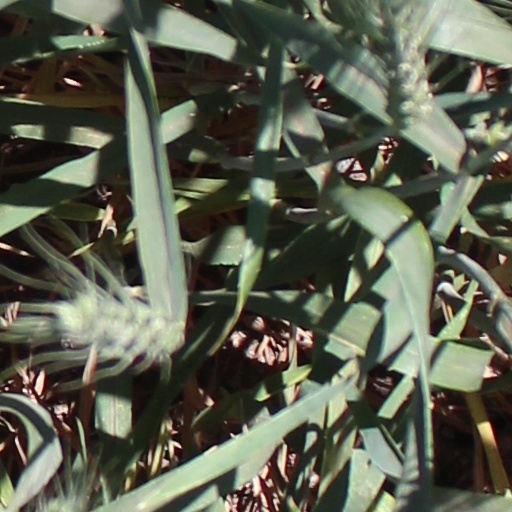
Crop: wheat